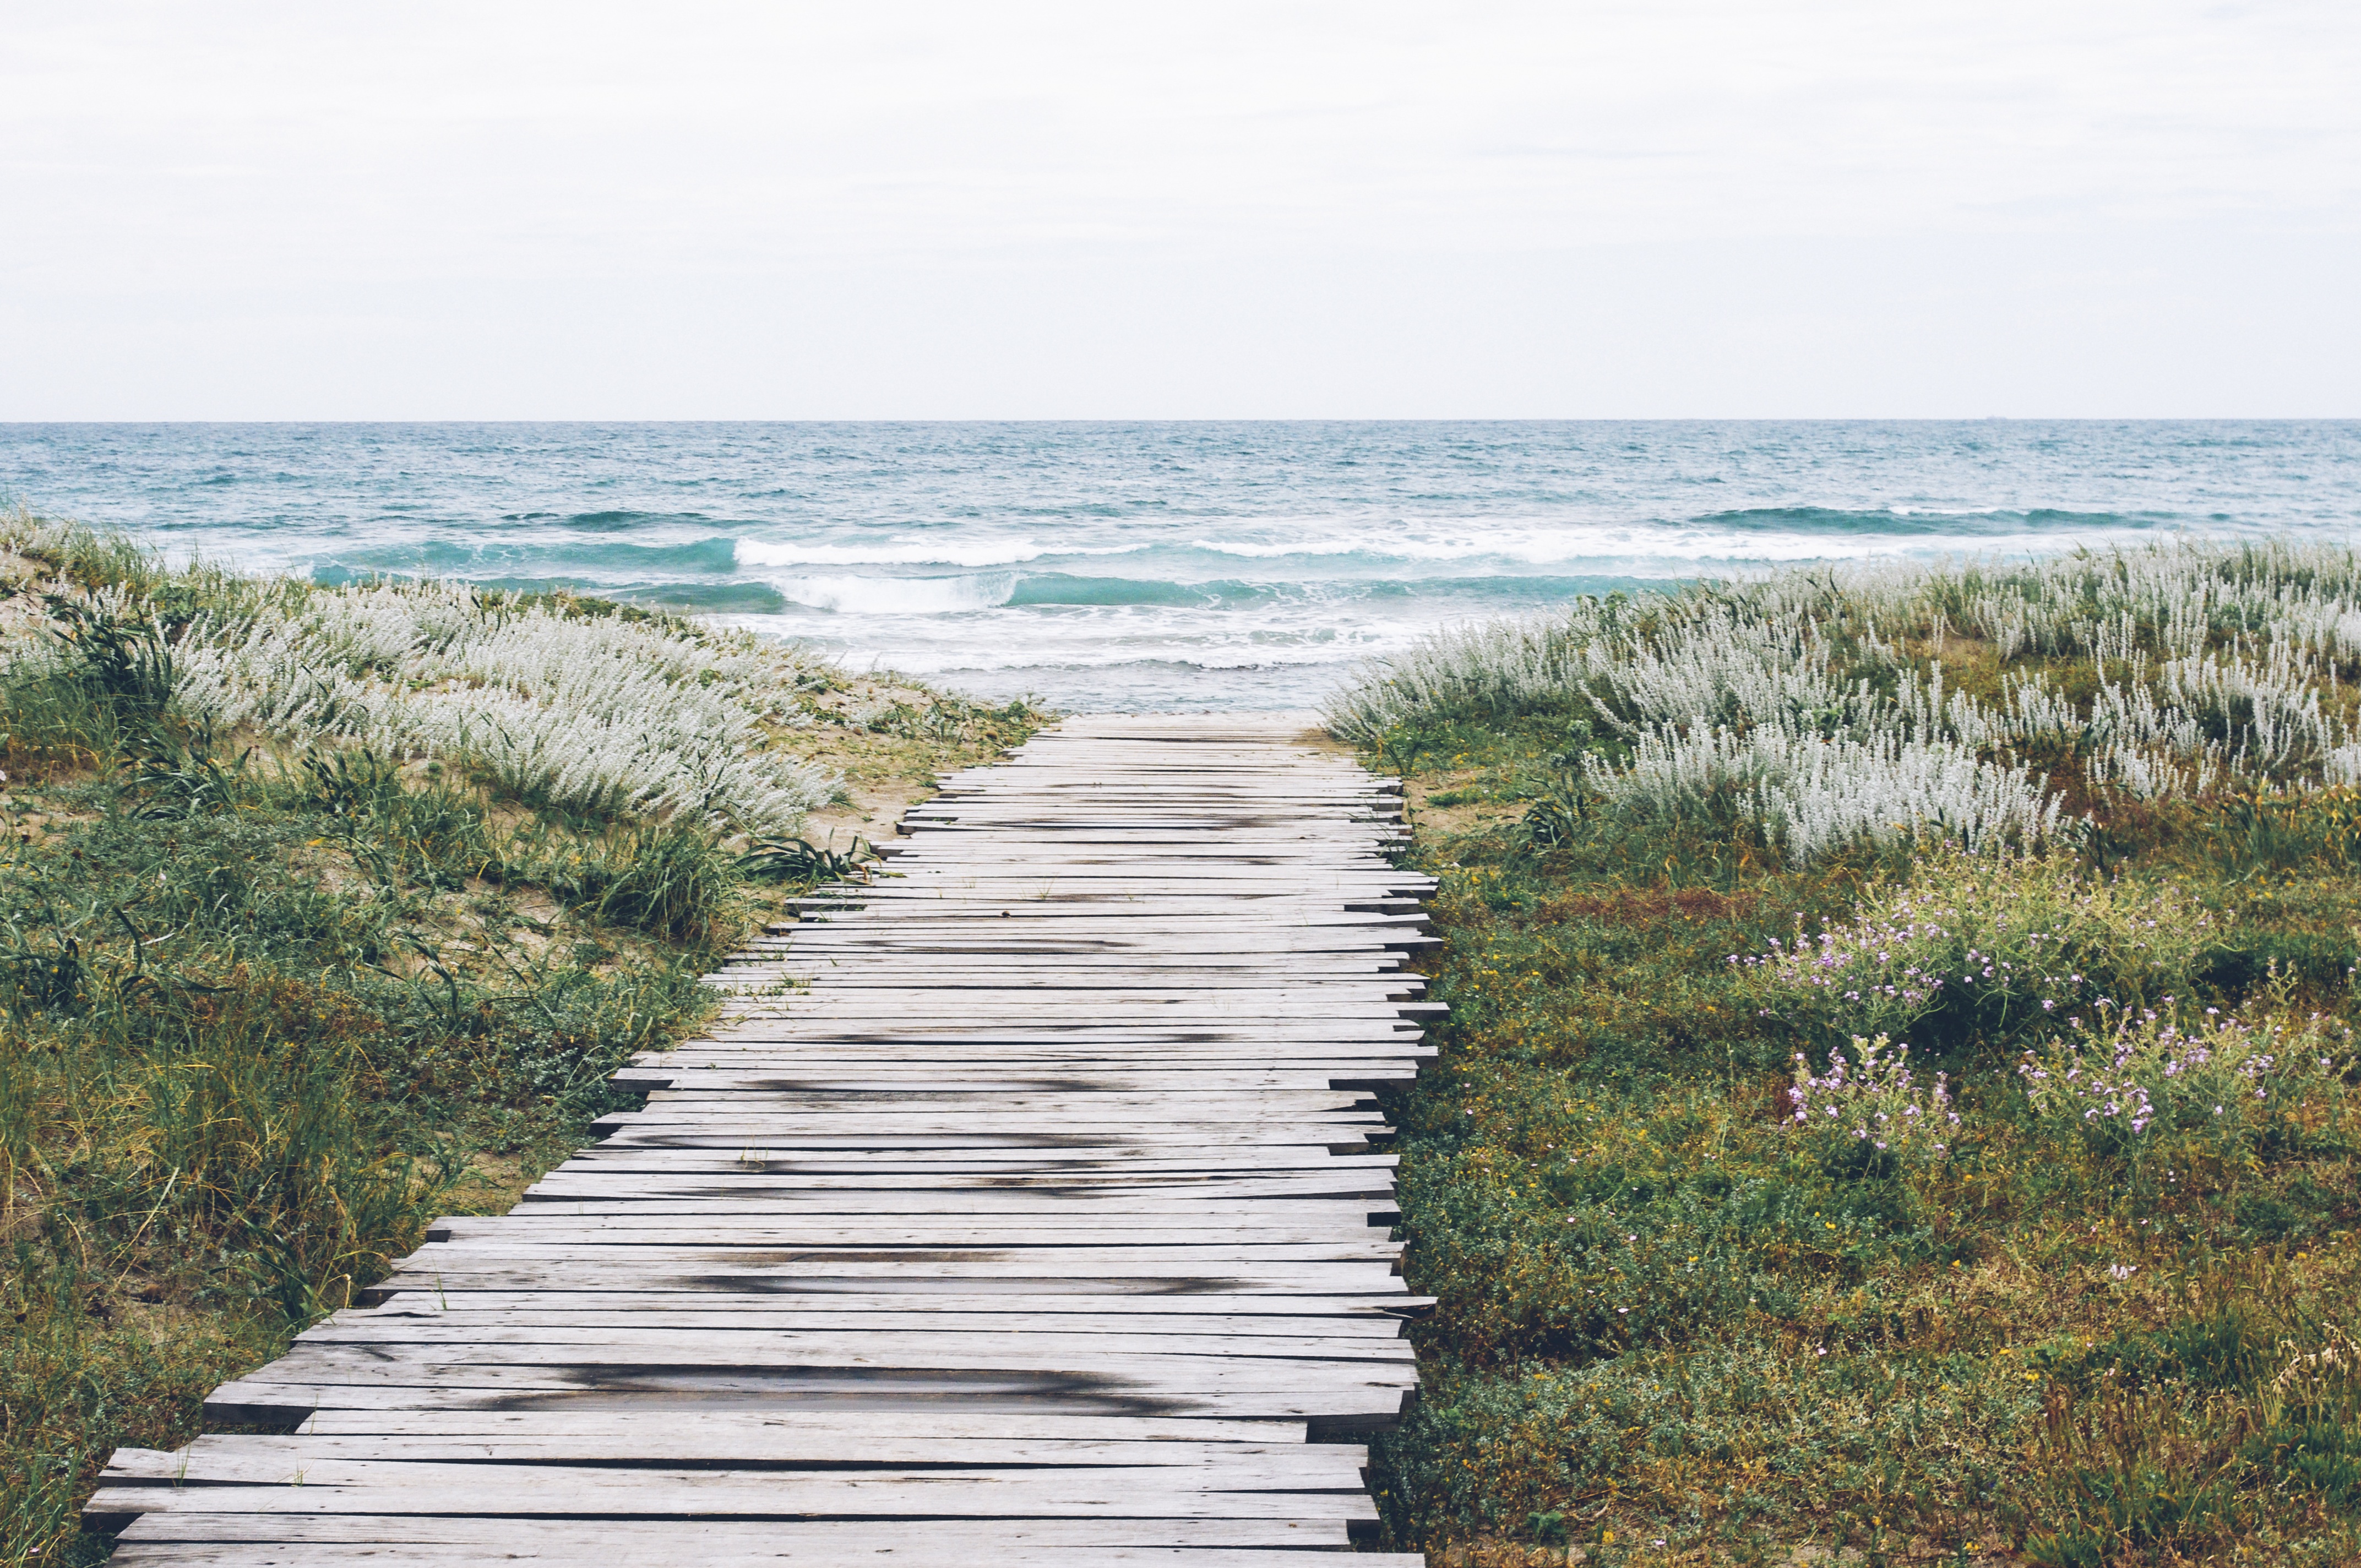
beach, sea, coast, nature, sand, rock, ocean, horizon, shore, wave, walkway, bay, seashore, terrain, material, body of water, pontoon, waves, habitat, natural environment, landing stage